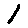
Label: 1